İstiklal Marşı

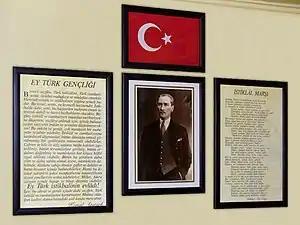
An example of a common classroom display in Turkey, including the national anthem at far right

The present-day anthem is a collective effort by several prominent poets, musicians, and composers that took form over several years due to the relatively tumultuous nature of the period in which it was crafted.